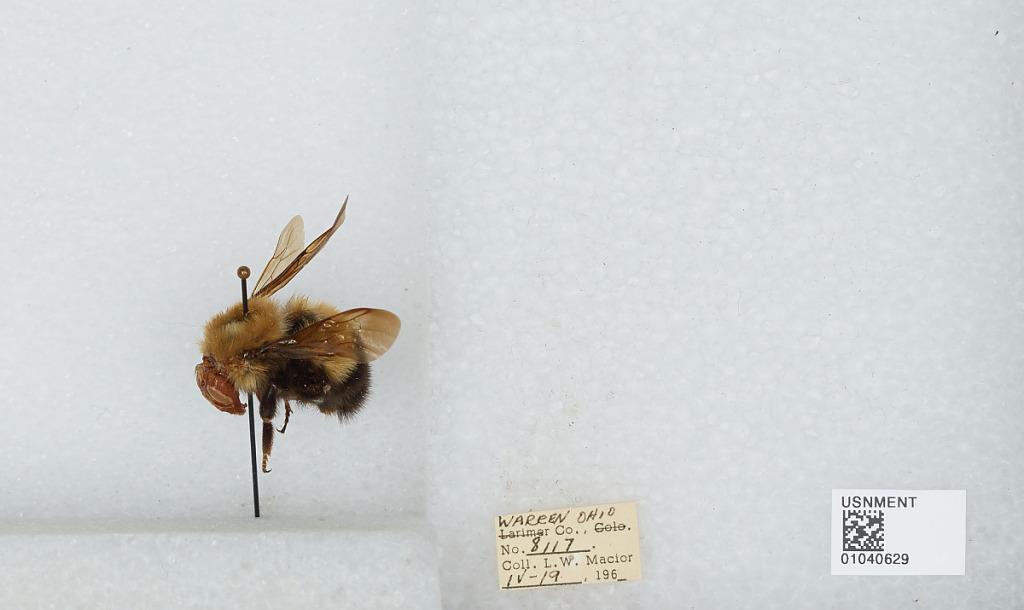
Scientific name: Bombus (Pyrobombus) perplexus Cresson
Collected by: L. Macior
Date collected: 1971-4-18
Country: United States
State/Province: Ohio
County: Warren
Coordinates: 39.4242, -84.1856